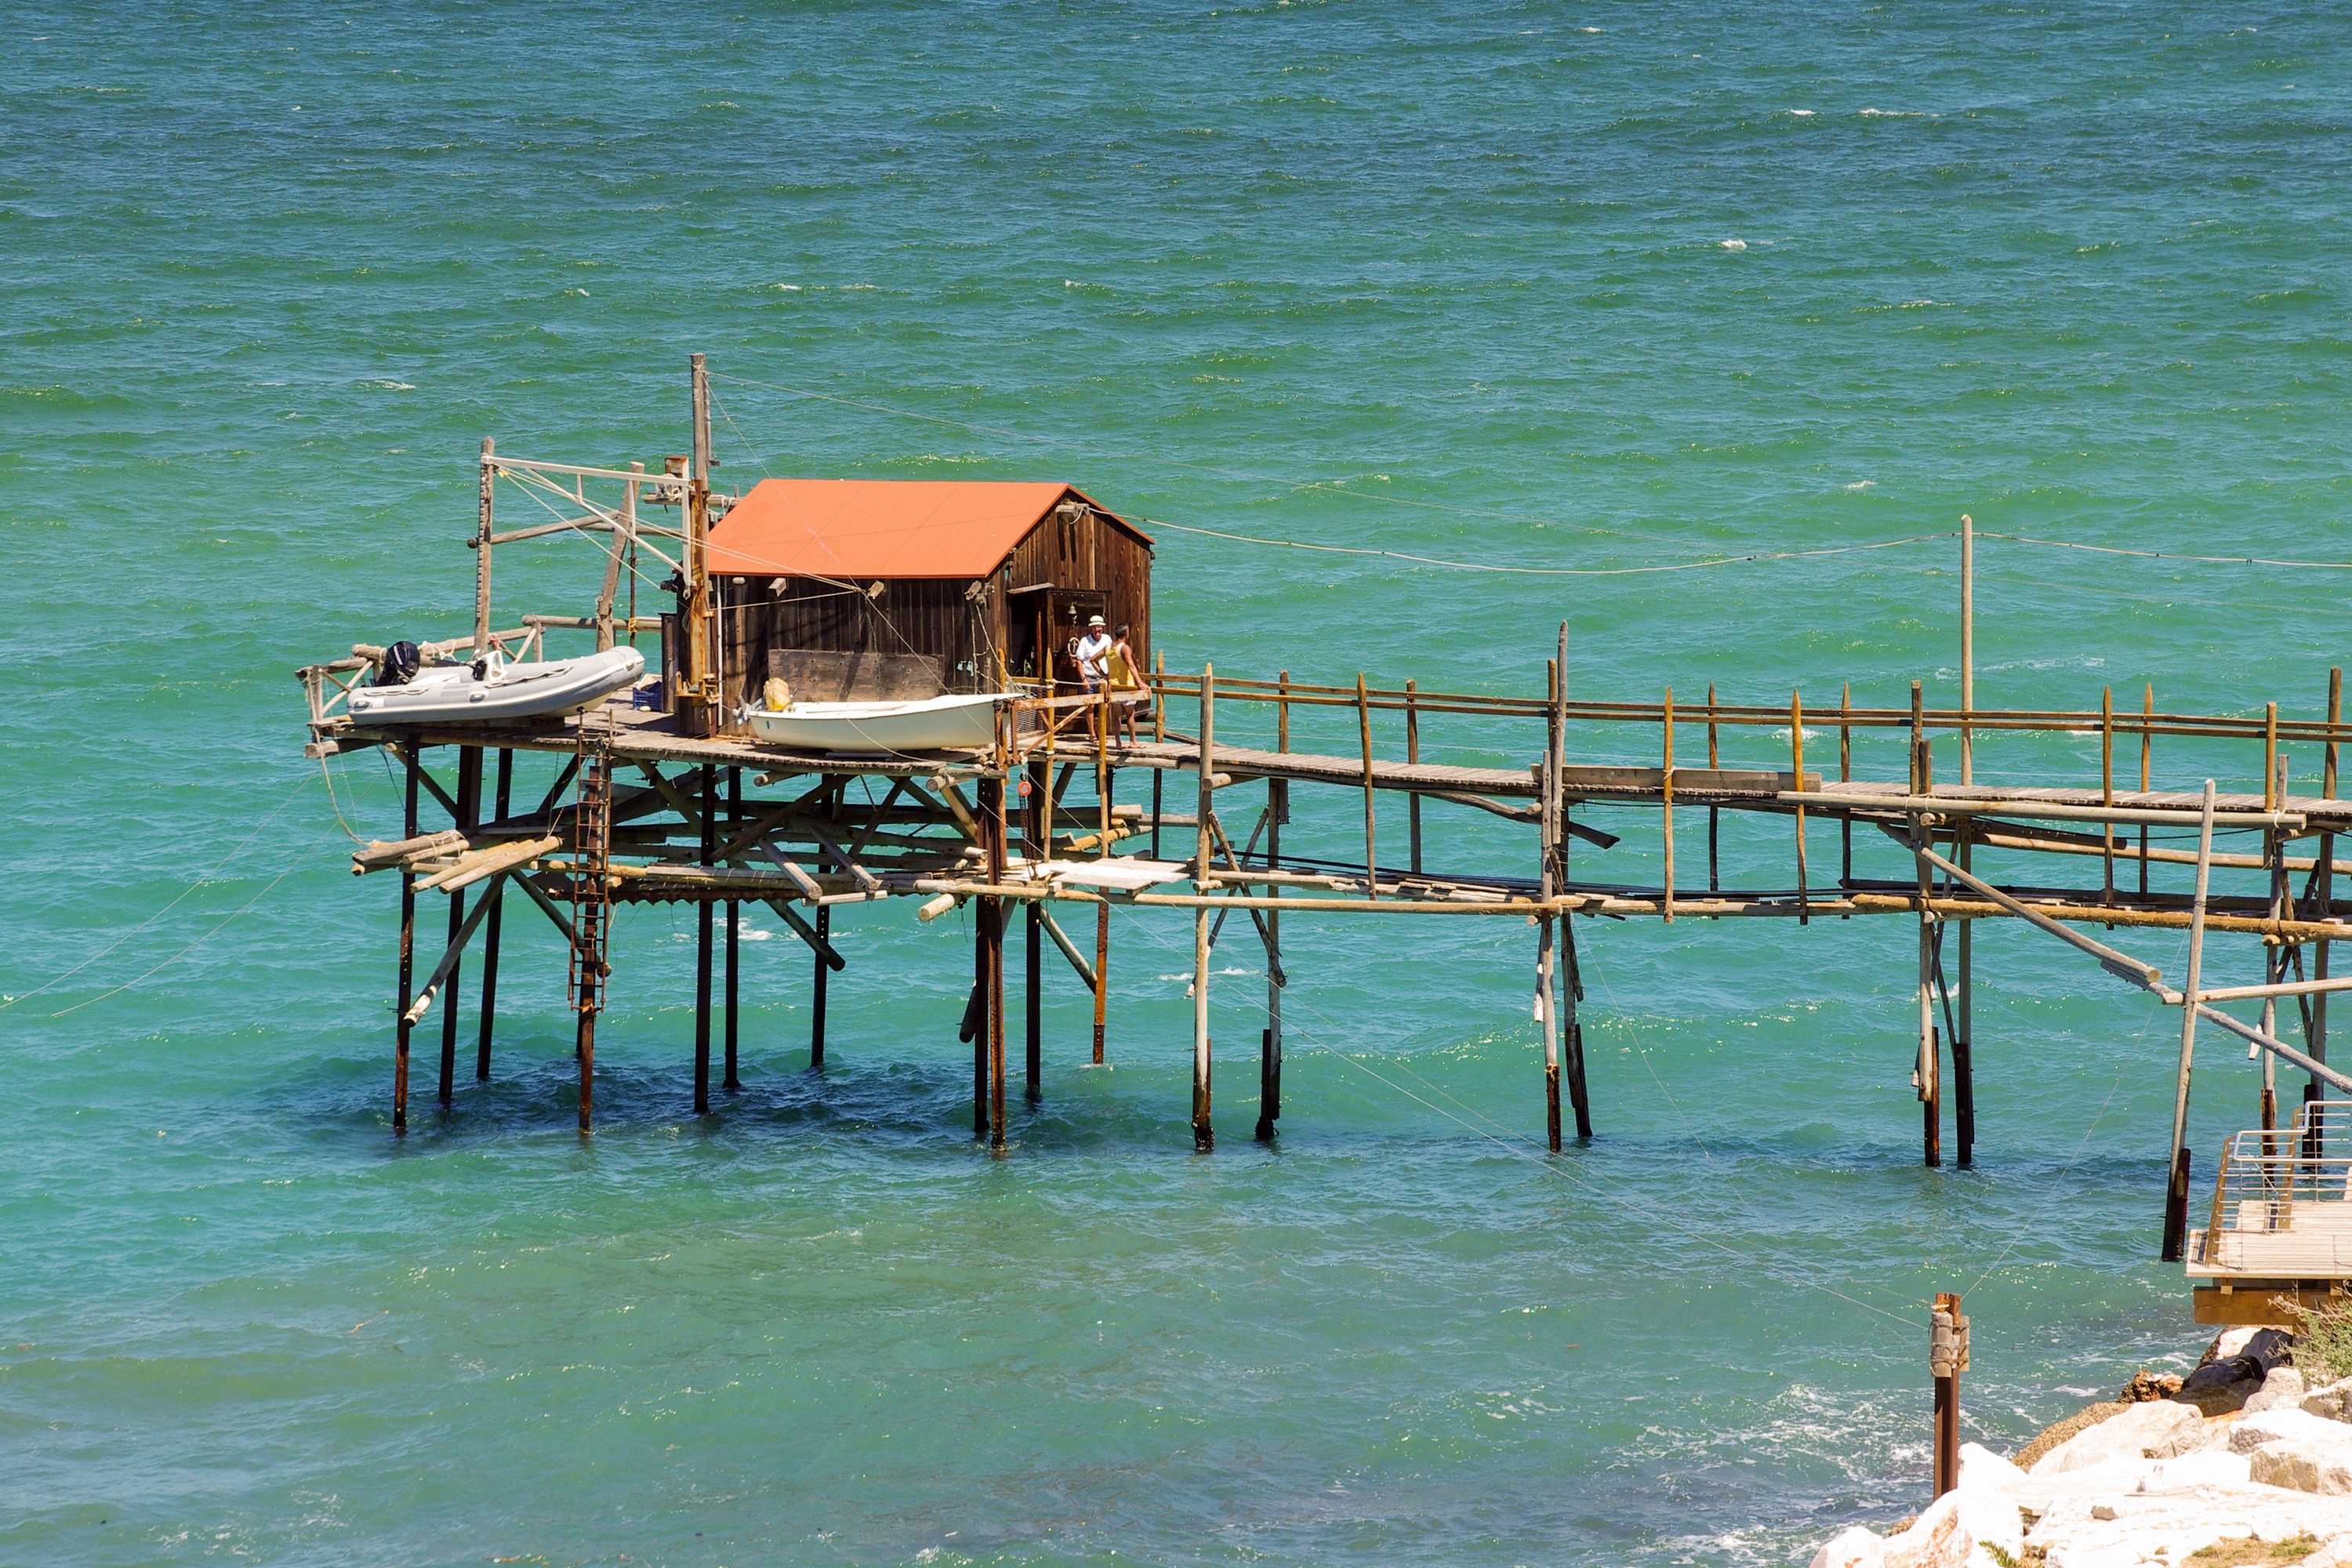
beach, sea, coast, water, ocean, dock, shore, pier, summer, vacation, vehicle, bay, italy, tourism, body of water, resort, fishermen, adriatic sea, termoli, molise, trebuchet, trammel